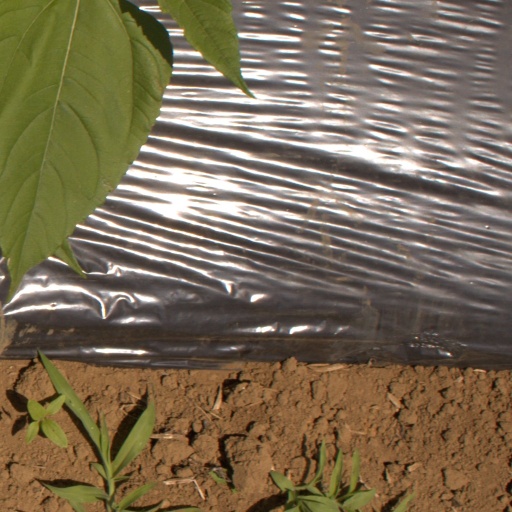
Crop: Jerusalem artichoke